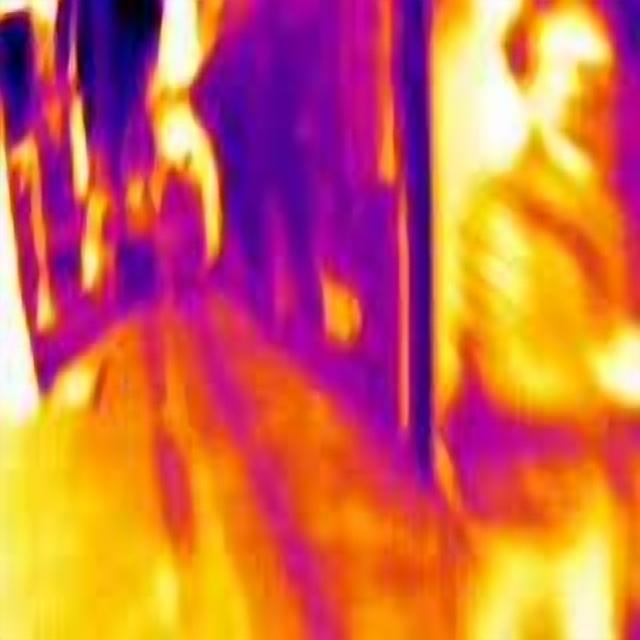
Detected objects:
label: person